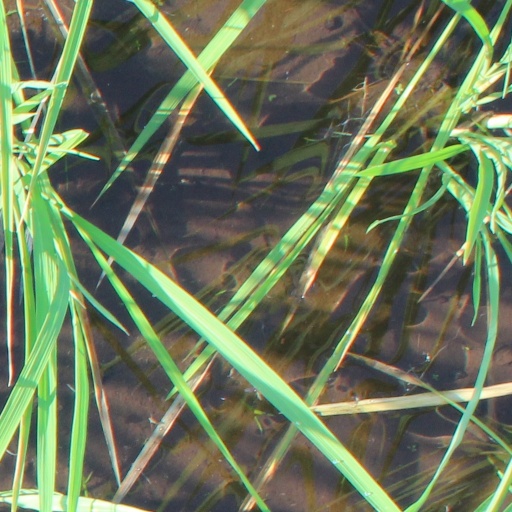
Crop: rice